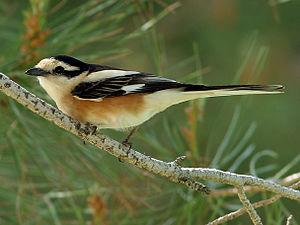
Lanius nubicus, pie-grièche masquée, photographiée en Turquie